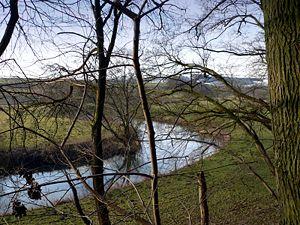
La Diemel est un affluent de la Weser en Hesse et Rhénanie-du-Nord-Westphalie long de 110,5 km. C'est le plus méridional des grands affluents de la Weser, à l'aval de la confluence de la Fulda et de la Werra.